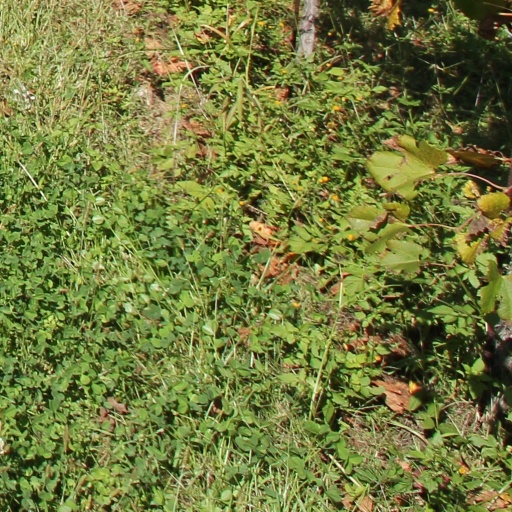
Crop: grape